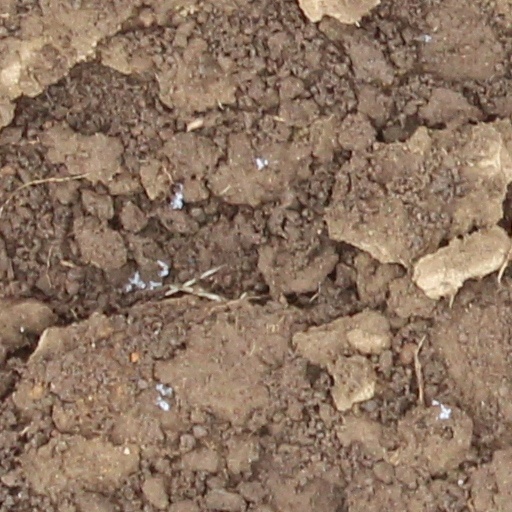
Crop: wheat